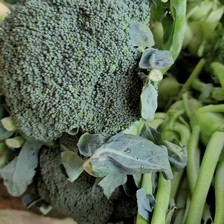
Label: others